Lim Chong Pang

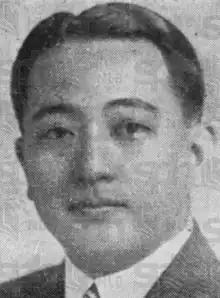
Lim Chong Pang

Lim Chong Pang (6 June 1904 — 21 July 1956) was a Singaporean businessman and a racehorse owner. He was a member of the Singapore Rural Board from 1929 to 1938.